Ice cream float

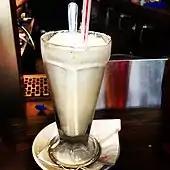
A Boston cooler with Vernors ginger ale

Today, a Boston cooler is typically composed of Vernors ginger ale and vanilla ice cream.